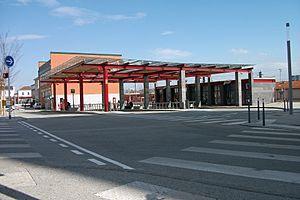
Zone d'arrêt et de stationnement des autocars - Nouveau pôle intermodal à Clermont-Ferrand - Quais 4, 5 et 6
La gare de Clermont-Ferrand est une gare ferroviaire française, de la ligne de Saint-Germain-des-Fossés à Nîmes-Courbessac, située à l'écart du centre de la ville de Clermont-Ferrand, dans le département du Puy-de-Dôme, en région Auvergne-Rhône-Alpes.